War crimes during the Sudanese civil war (2023–present)

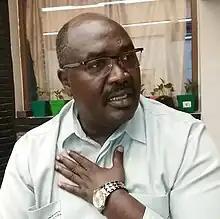
Khamis Abakar was tortured before being liquidated by the RSF

When the conflict broke out, the Governor of West Darfur, Khamis Abakar sided with the SAF. The RSF launched attacks on Masalit civilians during their siege on the city of Geneina, including members of Abakar's family. Abakar narrowly escaped an assassination bid when unidentified armed individuals opened fire on his vehicle on 28 April 2023. Confidential informants with knowledge of the incident informed Al Jazeera that the alleged assailants were reportedly associated with the RSF.